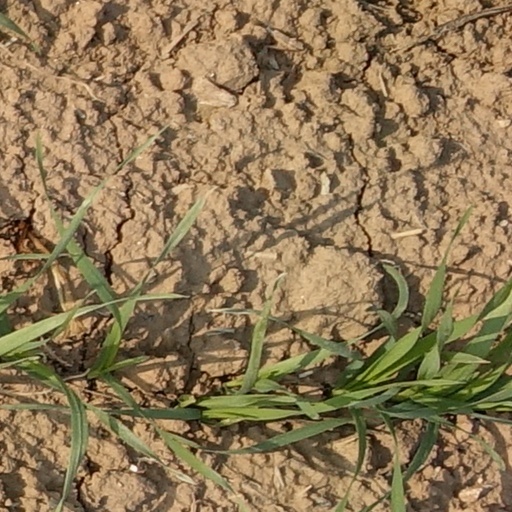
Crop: wheat